List of birds of Oman

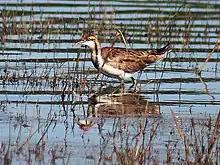
Pheasant-tailed jacana, a winter visitor mainly to the south.

The family Charadriidae includes the plovers, dotterels and lapwings. They are small to medium-sized birds with compact bodies, short, thick necks and long, usually pointed, wings. They are found in open country worldwide, mostly in habitats near water.